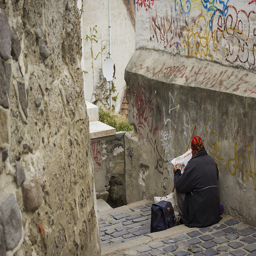
A man sitting on brick steps next to a wall.
A man sitting on stone steps reading a magazine.
a man seated on the walking step reading a newspaper
A person sitting on a step with a paper.
A man that is reading a newspaper is sitting on a step.